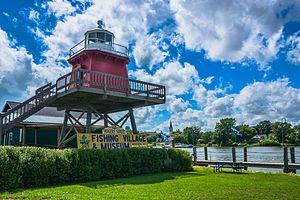
Le phare de Two Rivers, était un phare du lac Michigan anciennement situé à l'entrée du port de Two Rivers dans le Comté de Manitowoc, Wisconsin. Il est désormais situé en ville et sert de musée.